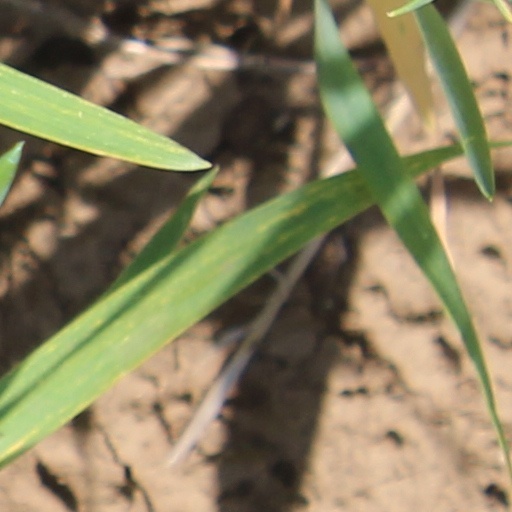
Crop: wheat